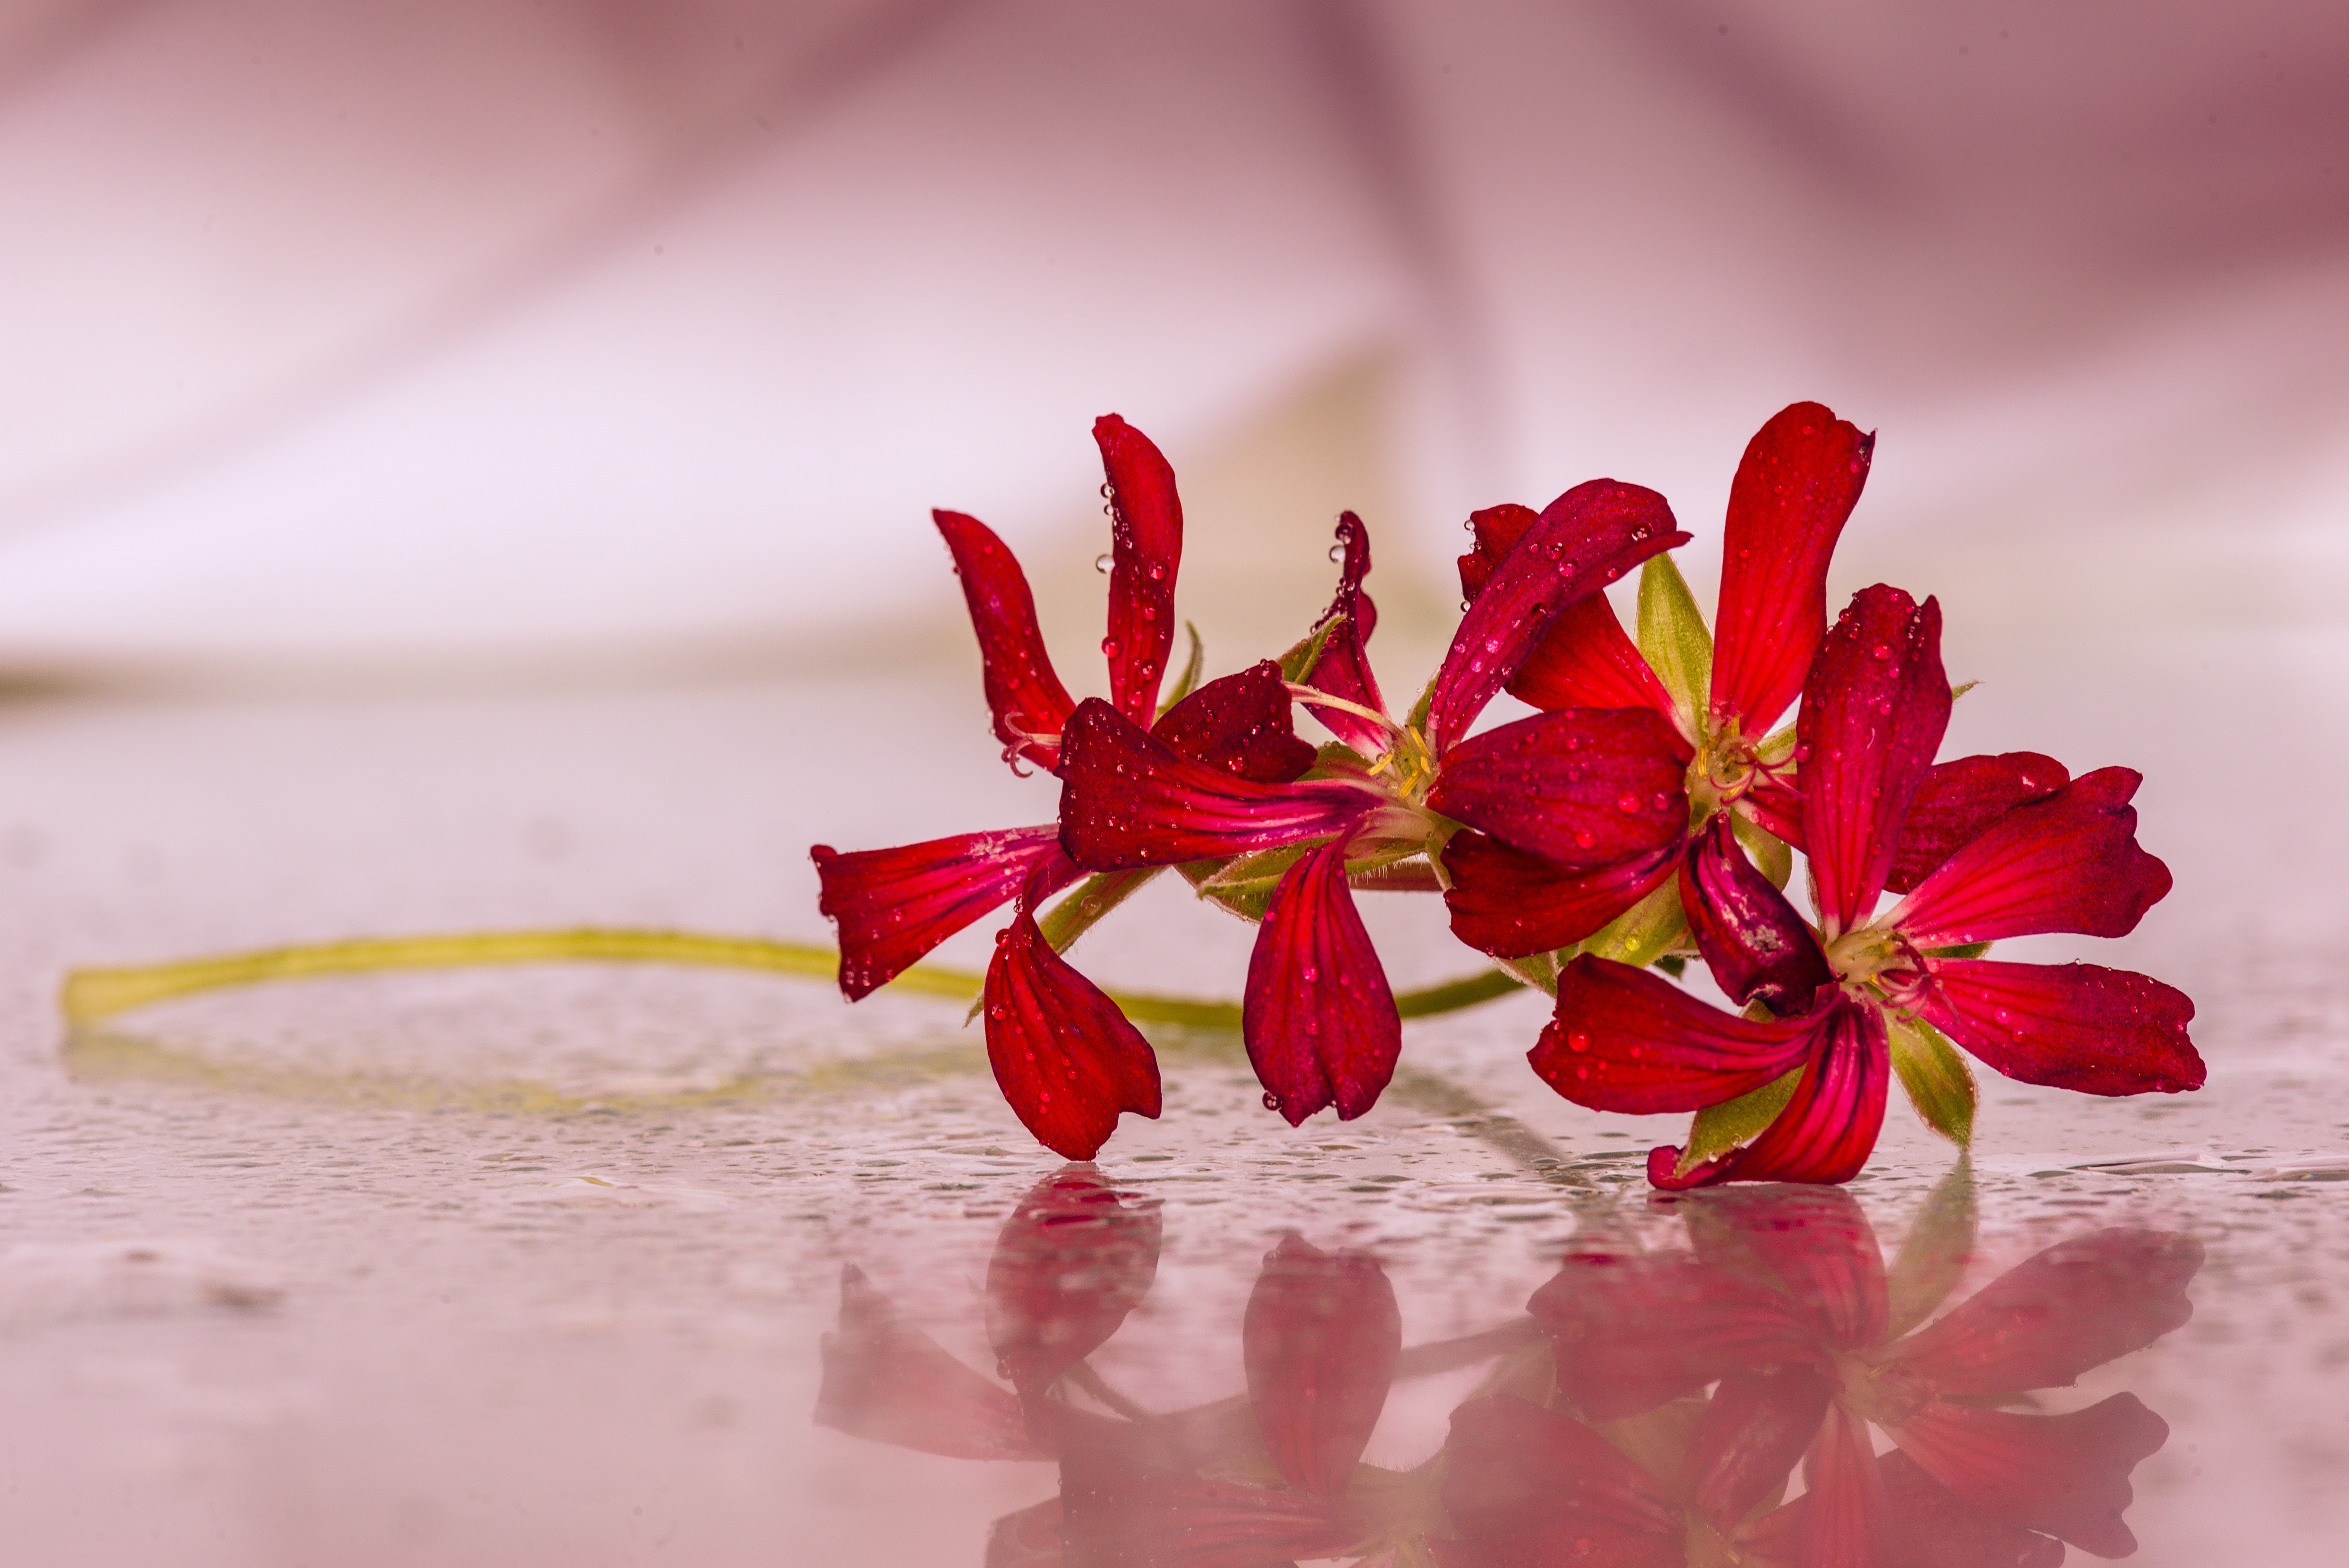
blossom, plant, photography, leaf, flower, petal, red, color, pink, flora, flowers, close up, drops, highlights, macro photography, red flowers, flowering plant, flower bouquet, land plant